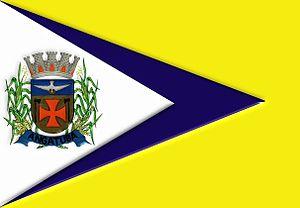
Angatuba est une ville brésilienne de l'État de São Paulo. Sa population était de 22 211 habitants en 2010.